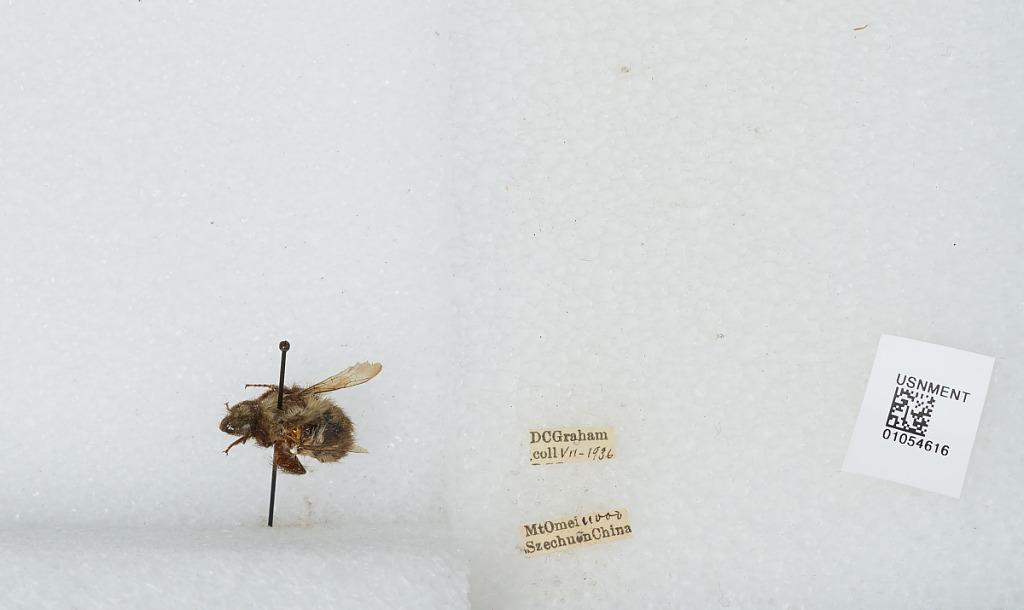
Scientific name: Bombus sp.
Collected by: D. Graham
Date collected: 1936-7-
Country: China
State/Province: Sichuan
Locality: Mt Emei